Trolleybuses in Ruse

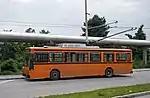
Iveco Socimi trolleybus operating on Tutrakan Blvd. in 2016

It was announced on November 1, 2008 that Ruse municipality had signed a concession agreement with the Bulgarian branch of the Israeli transport company Egged. Under the concession, management of trolleybus operations within the city became the responsibility of the private Egged Ruse transport holding.